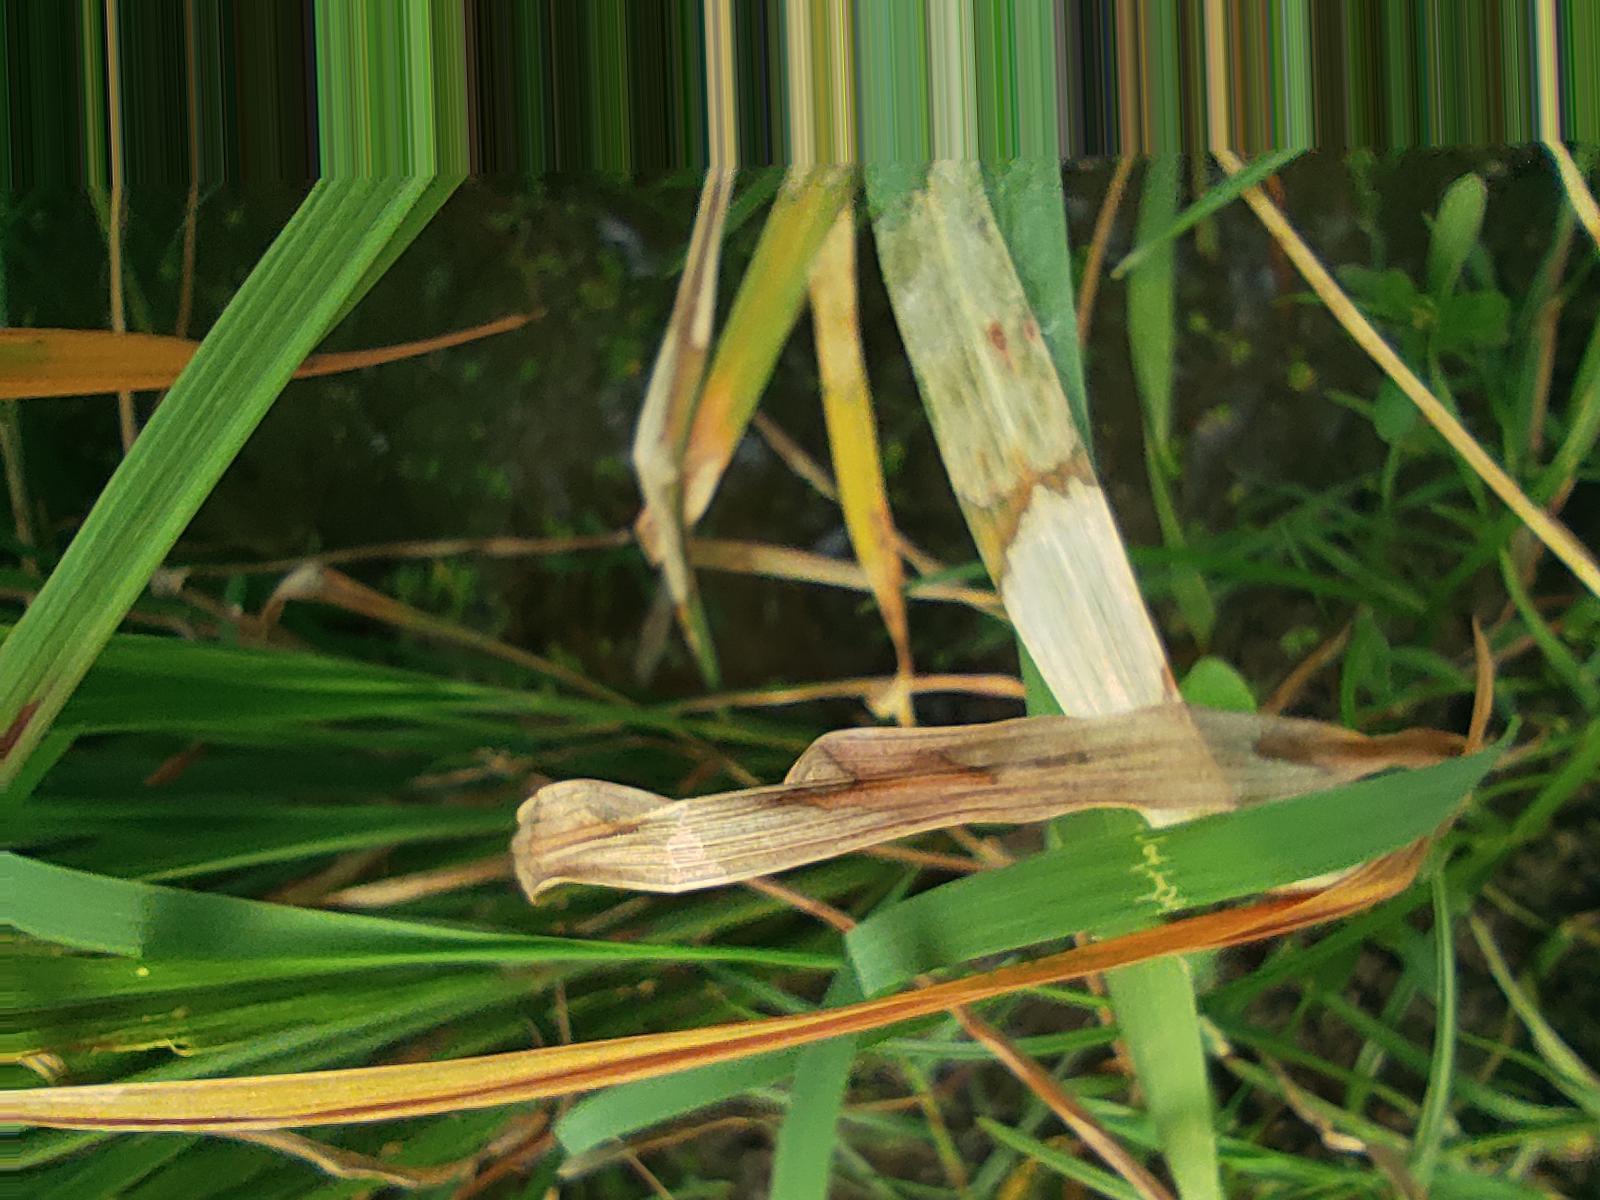
Nhãn: Bệnh Đốm Vằn ( Khô vằn ) ( Sheath Blight )